Gustav Ludwig Hertz

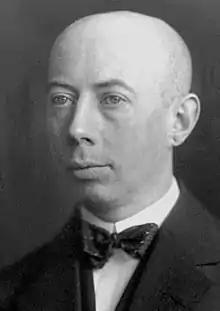
Hertz in 1925

Gustav Ludwig Hertz (22 July 1887 – 30 October 1975) was a German atomic physicist who shared the 1925 Nobel Prize in Physics with James Franck "for their discovery of the laws governing the impact of an electron upon an atom".